Manjadikuru

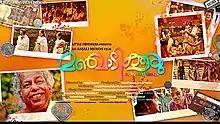
Film official poster

Manjadikuru is a 2012 Indian Malayalam-language film written and directed by Anjali Menon. A shorter video version of the film was premiered at the 2008 International Film Festival of Kerala, and won the FIPRESCI Award for best Malayalam film and Hassankutty award for Best Debutant Indian director. In 2009, it received awards at the South Asian International Film Festival (SAIFF) at New York, winning five Grand Jury Awards - Best Film, Best Director, Best Screenplay, Best Cinematographer and Best Emerging Talent.